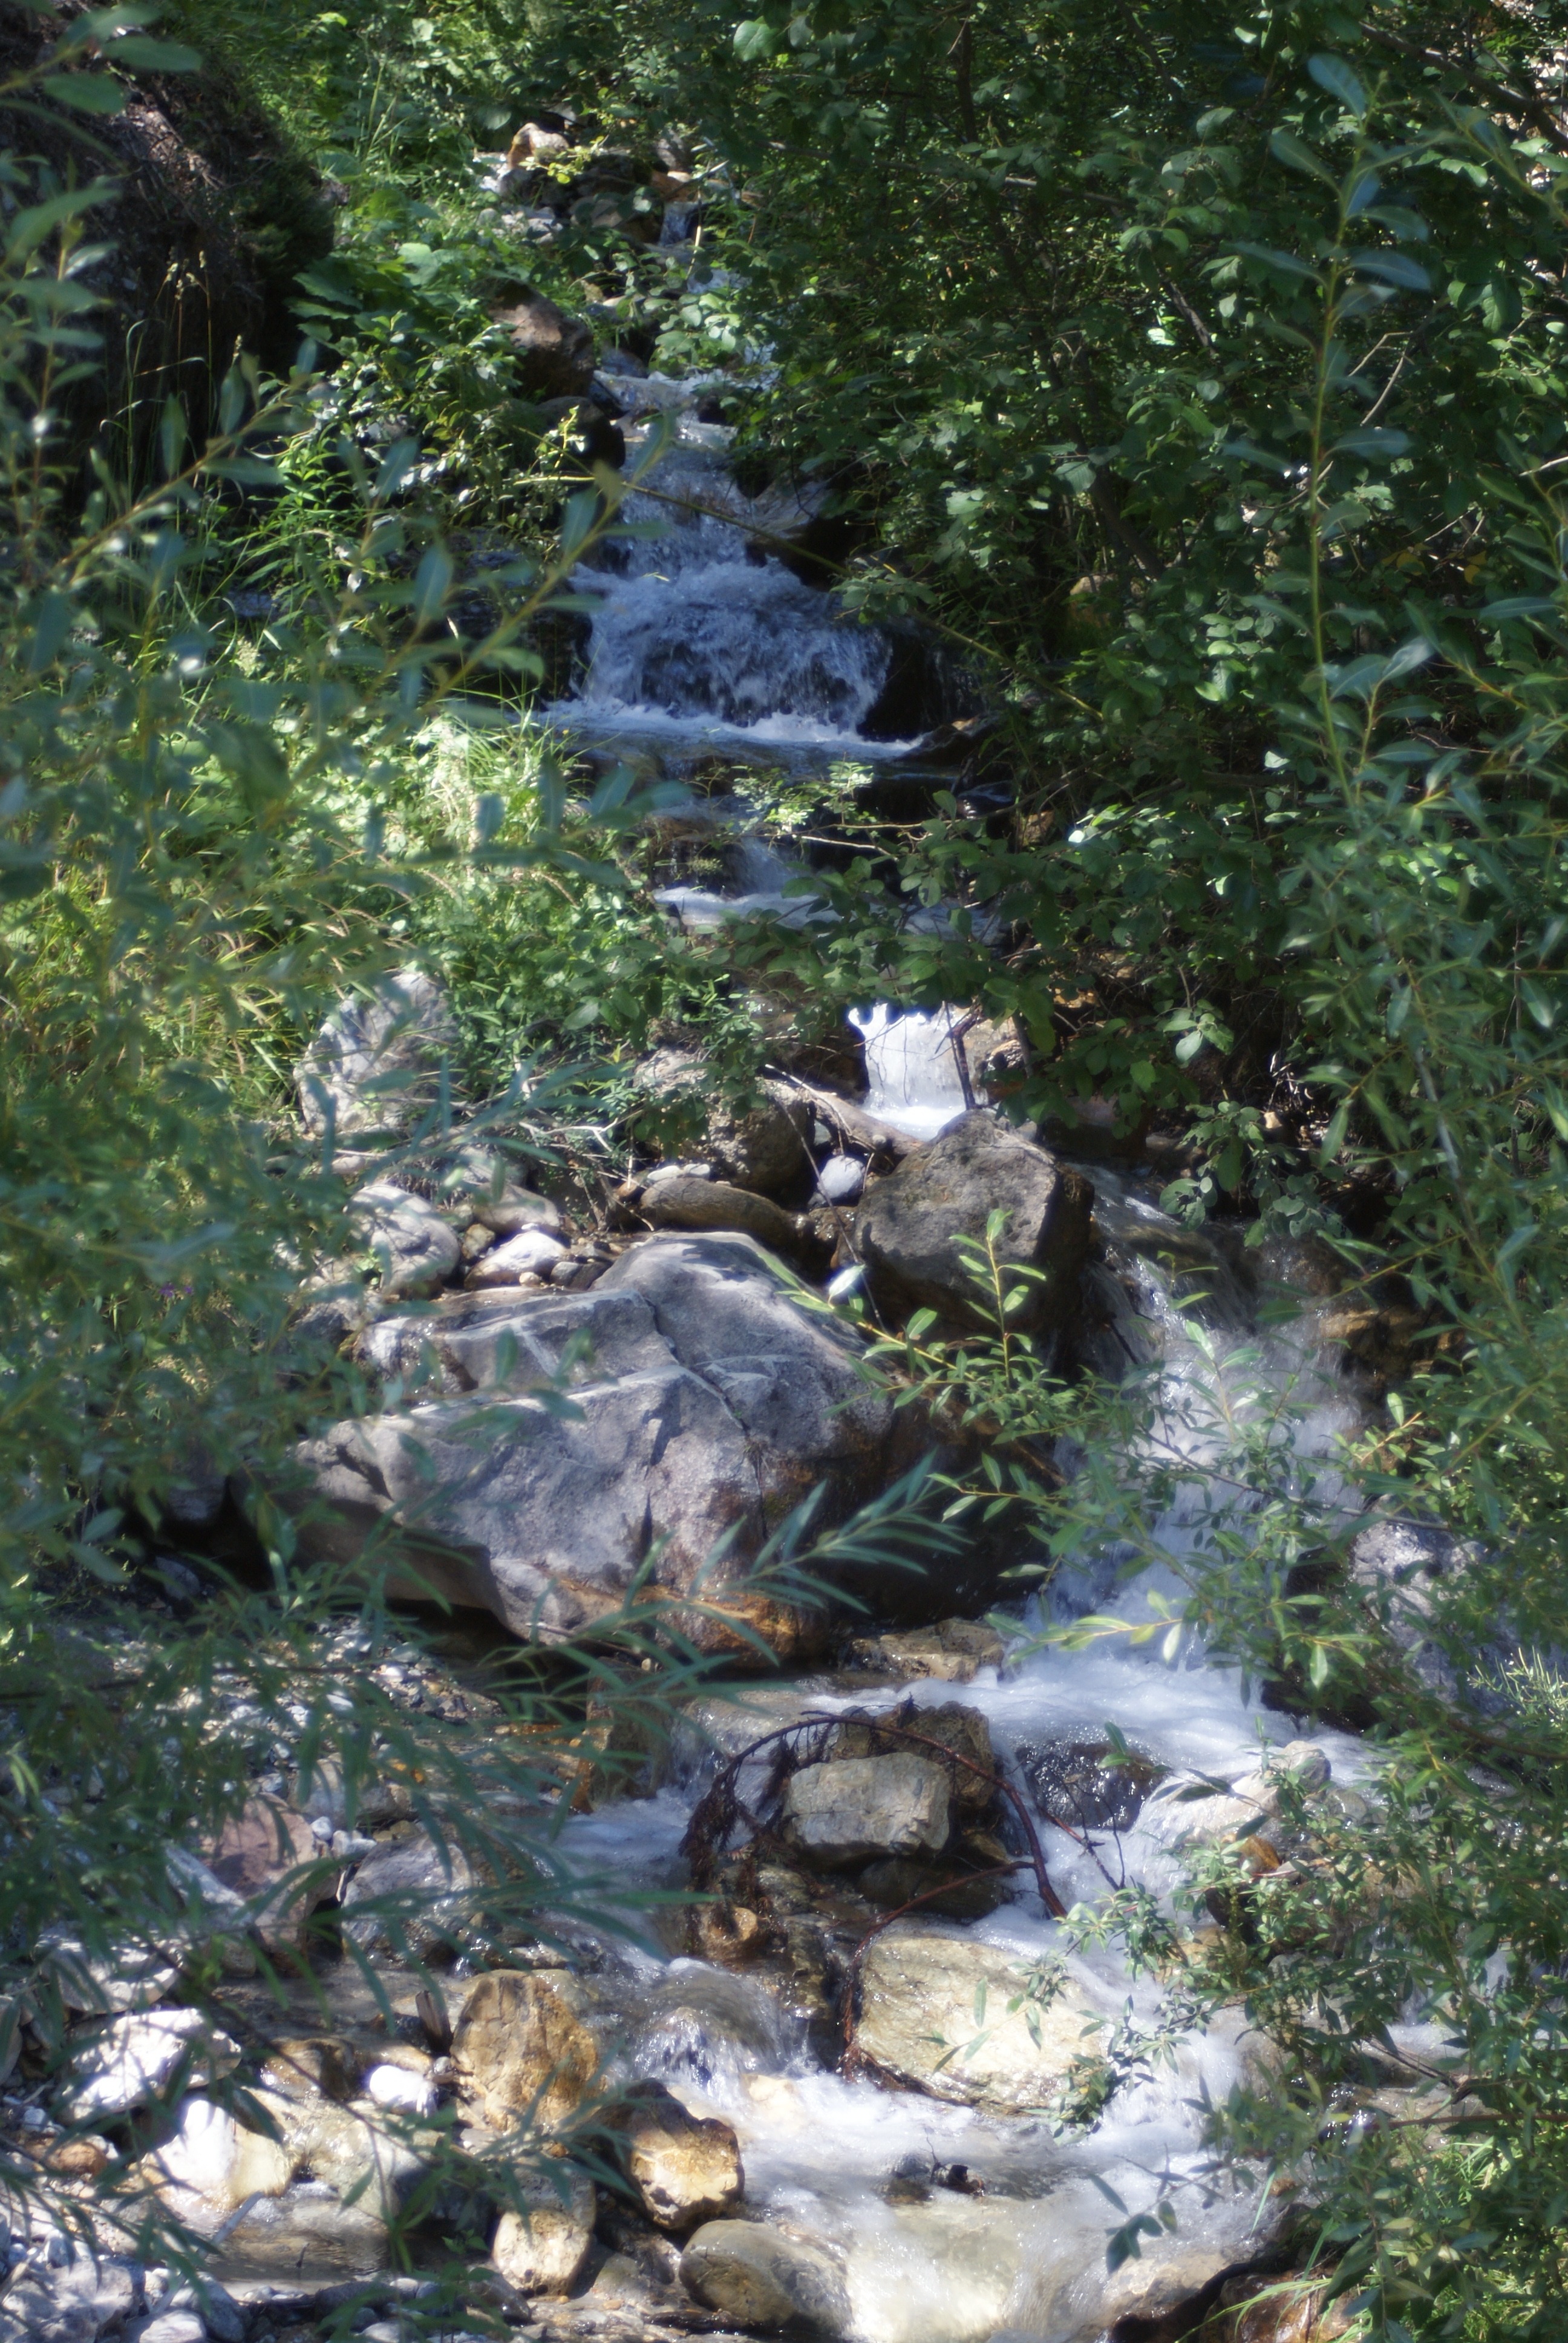
landscape, tree, water, rock, waterfall, creek, plant, river, stream, cascade, body of water, vegetation, rainforest, arroyo, tributary, water feature, watercourse, stream bed, water courses, nature reserve, state park, water resources, mineral spring